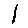
Label: 1